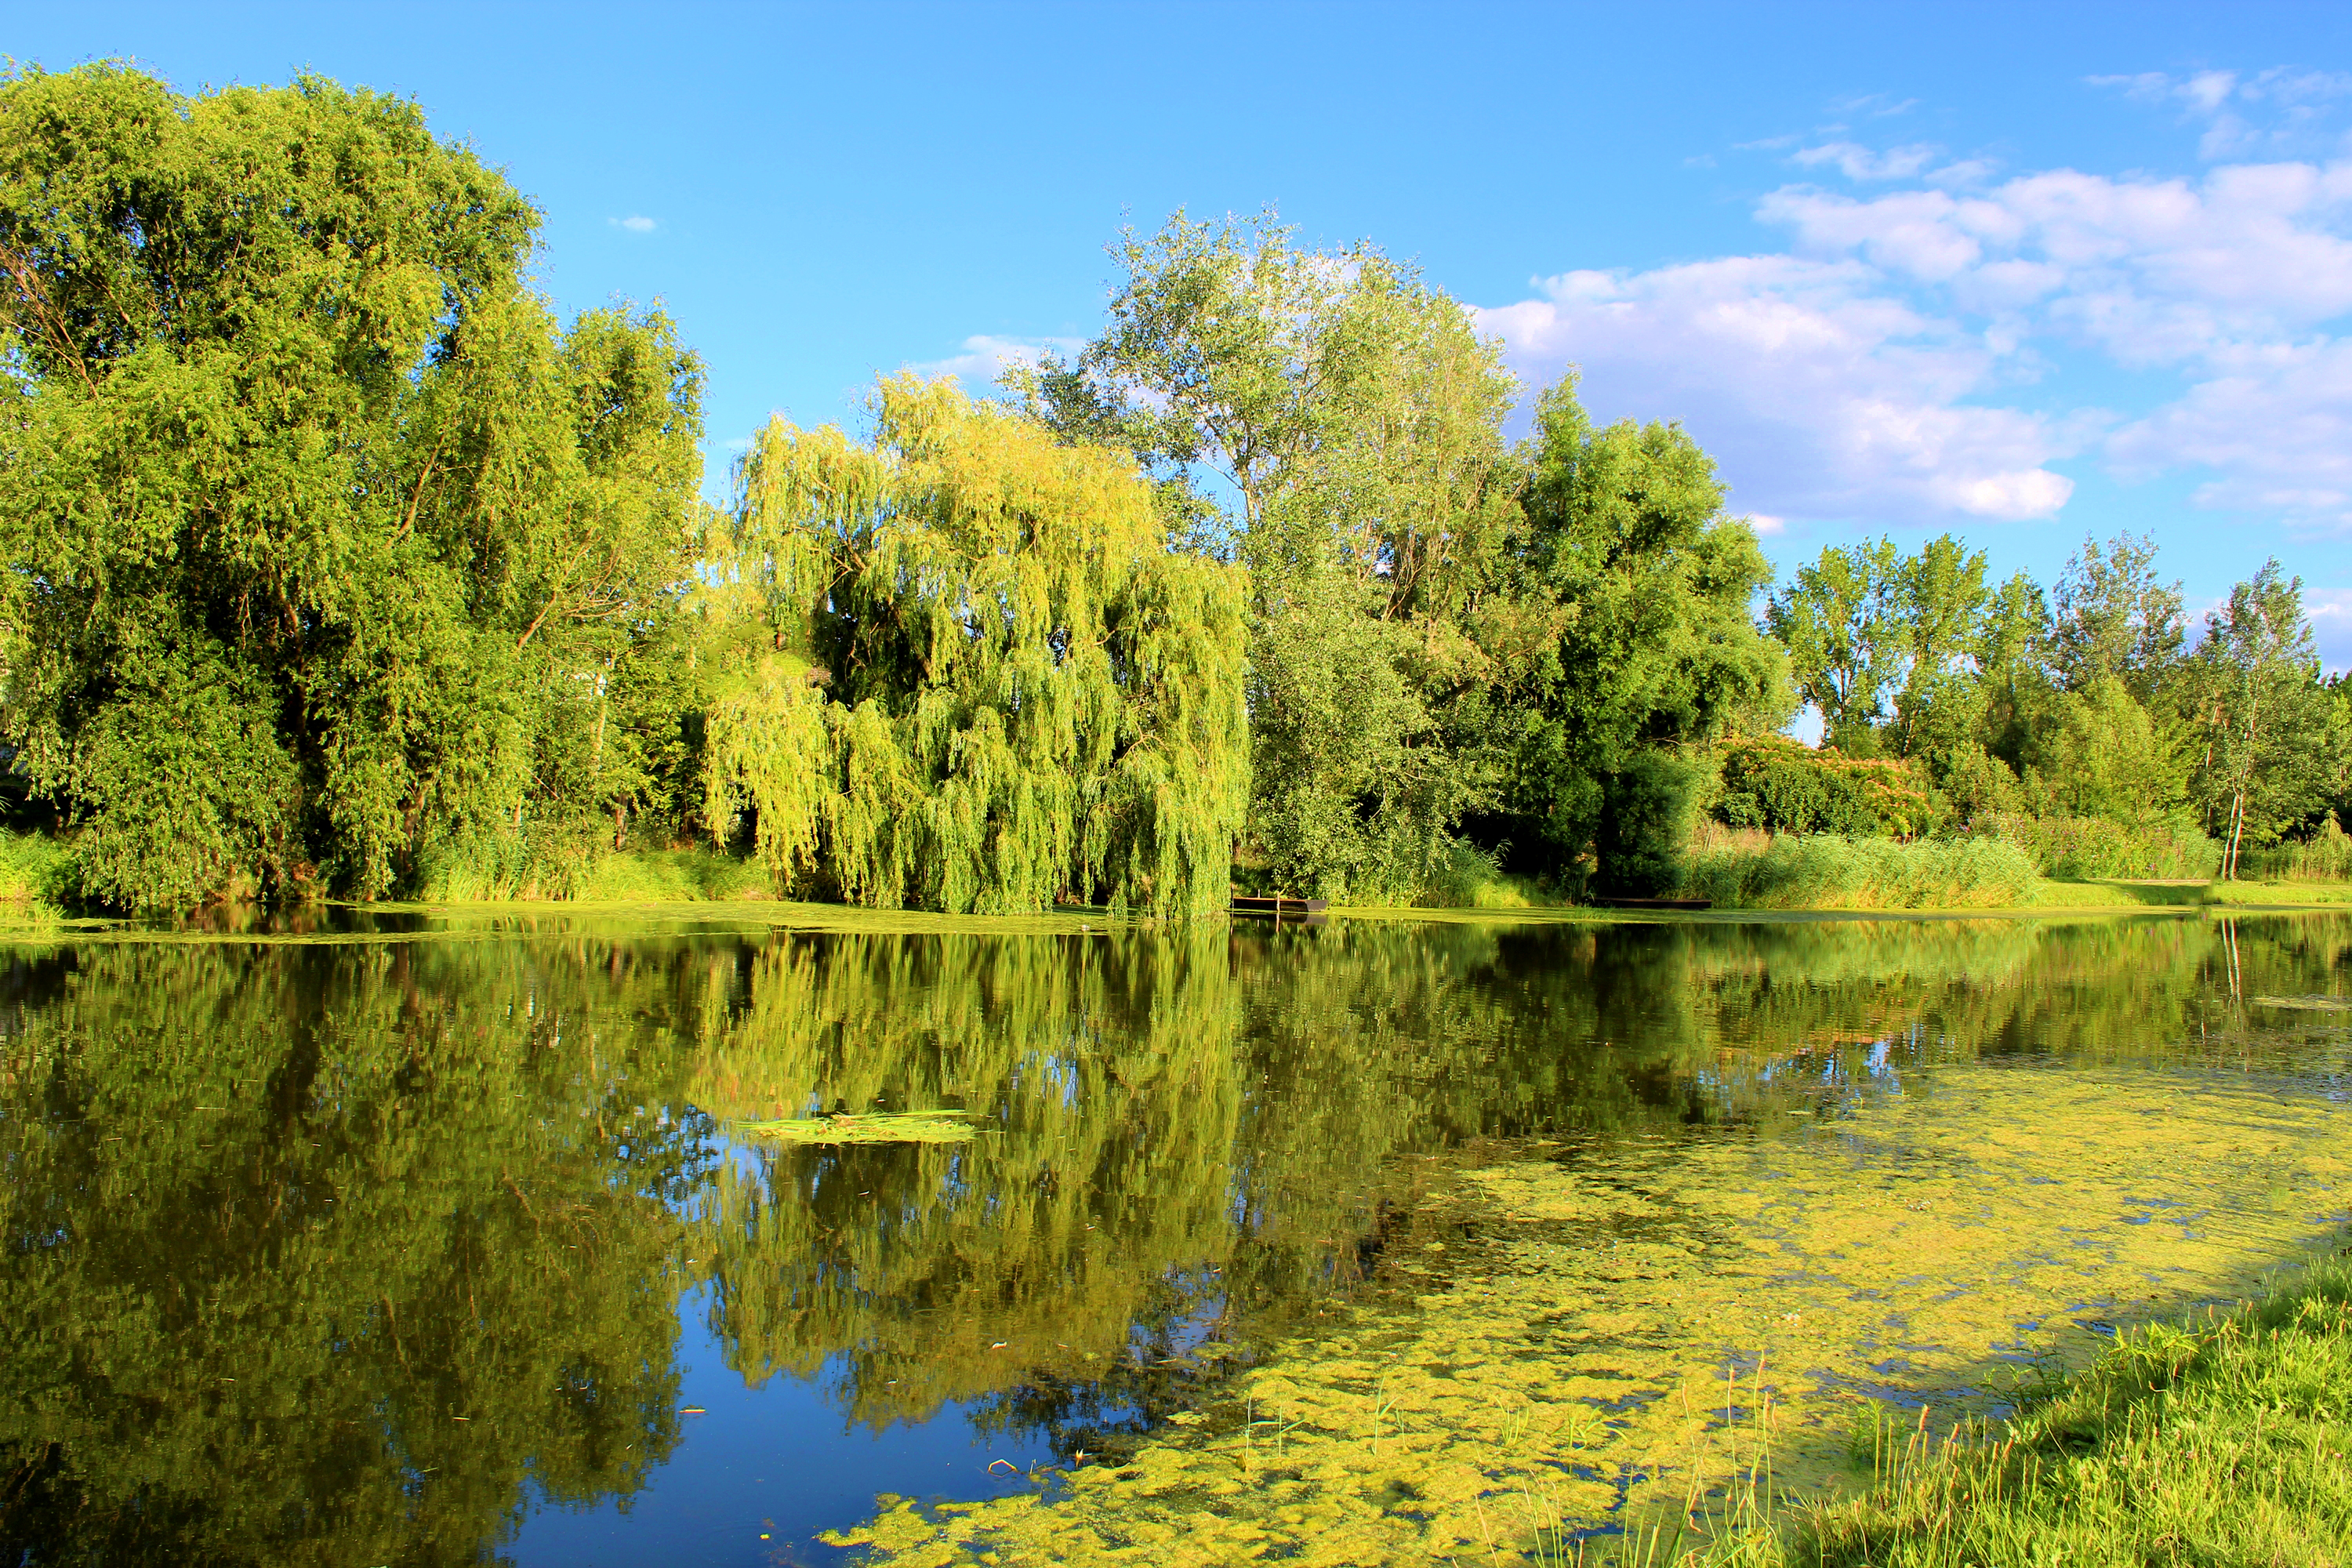
tree, natural landscape, nature, reflection, body of water, water, vegetation, nature reserve, natural environment, green, river, bank, sky, lake, pond, wilderness, riparian forest, watercourse, biome, bayou, botany, plant, floodplain, forest, woody plant, wildlife, grass, landscape, leaf, sunlight, wetland, rural area, reservoir, spring, riparian zone, swamp, lacustrine plain, temperate broadleaf and mixed forest, national park, state park, branch, woodland, cloud, marsh, fish pond, park